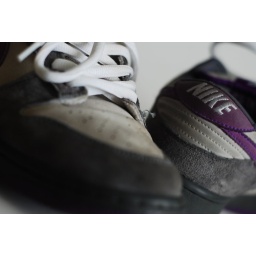
Just some stocks I had lying around of my boys shoes